Rugby union gameplay

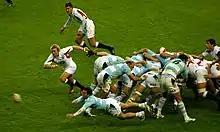
Scrum-half Agustín Pichot dive passing the ball from the back of a scrum.

There are also some specialised passes that can be used during a rugby game. The 'dive-pass' is a pass which is sometimes used by the scrum-half if he is unable to get into the correct position for a long pass. The player dives as he releases the ball, resulting in a quick pass. A 'flick-pass' is similar to a standard pass except the ball is passed with a flick of the wrists, making it a faster pass but with less distance. The 'pop-pass' is a short pass where the ball is simply popped up in a small loop to a player. The 'gut-pass' is a pass straight into the stomach area of a player and is mostly used by the forwards when moving the ball back through a maul.